Poulaphouca Reservoir

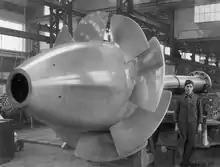
Kaplan turbine of the Poulaphouca power station

The reservoir is one of two major sources of Dublin's water supply, the other major supply being Vartry Reservoir in east Wicklow.